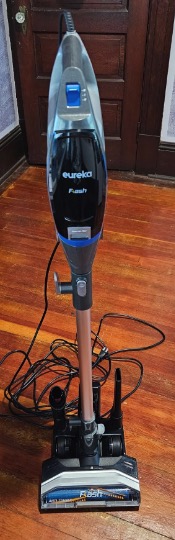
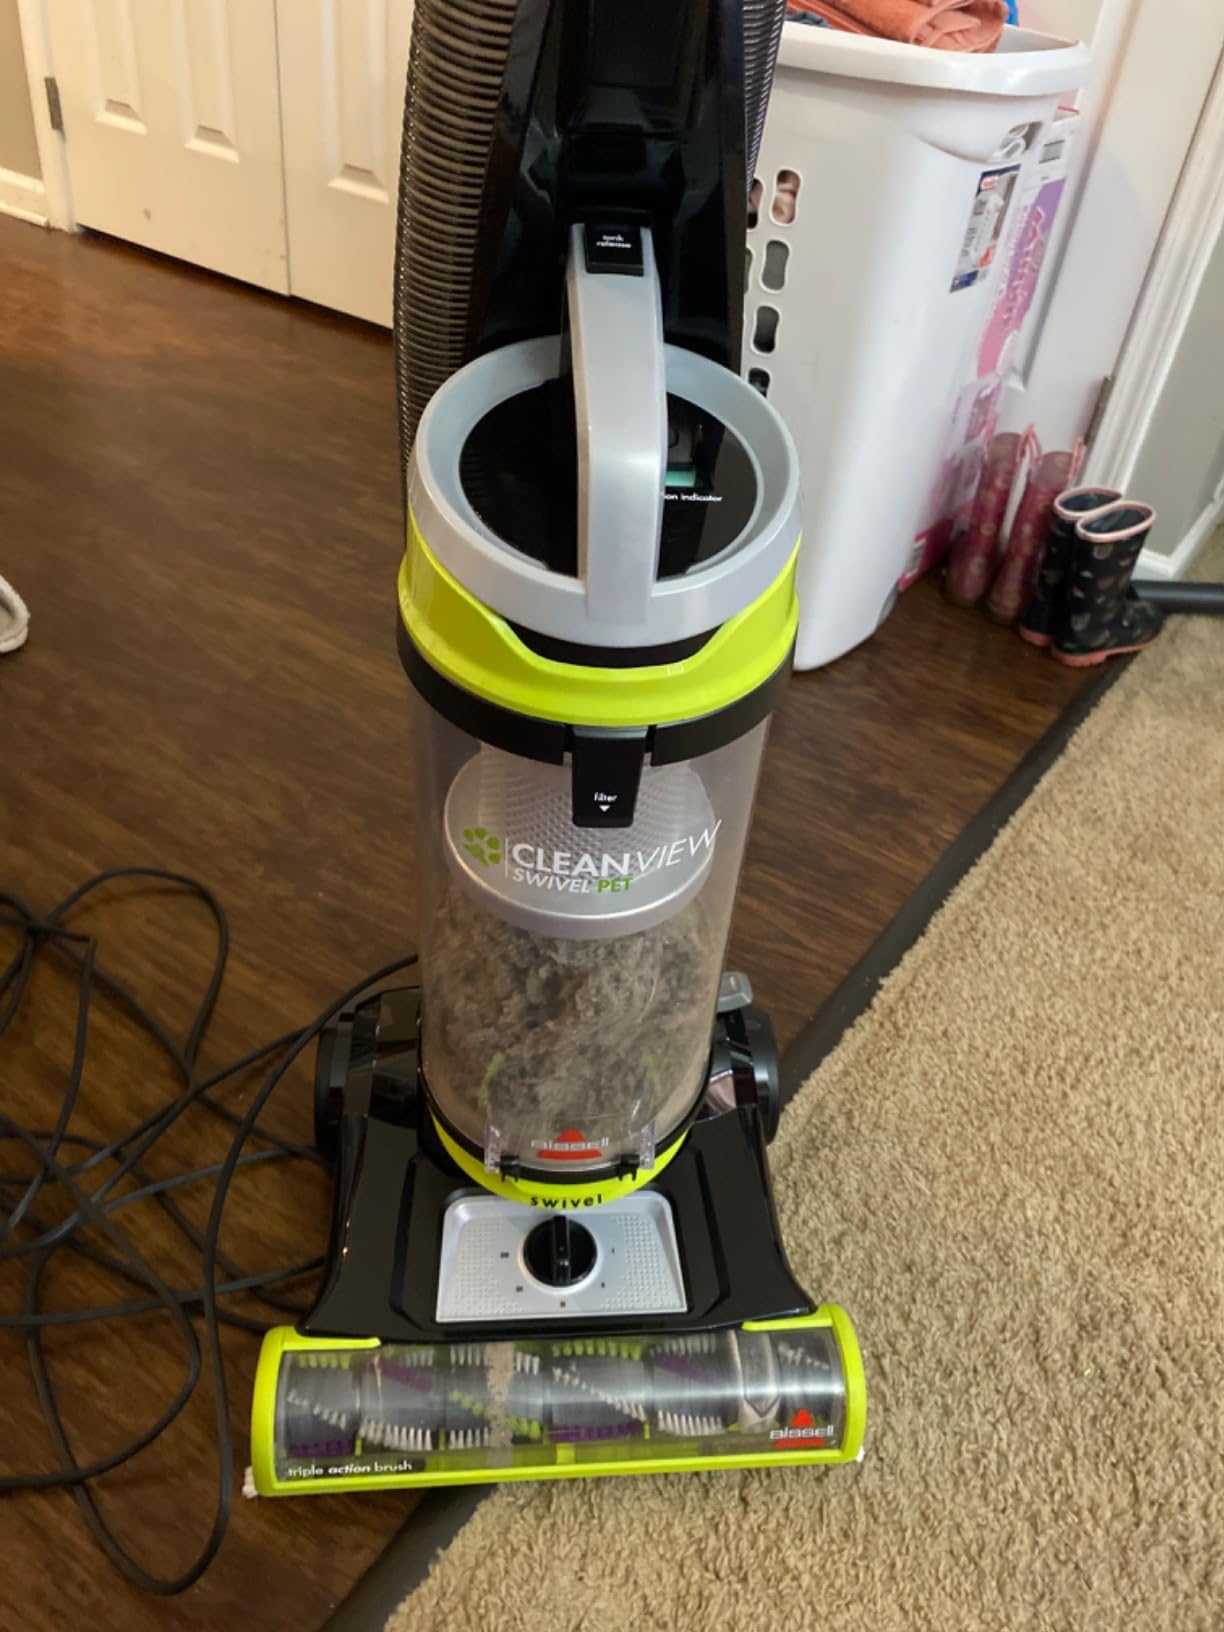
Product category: items_vacuum
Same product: no